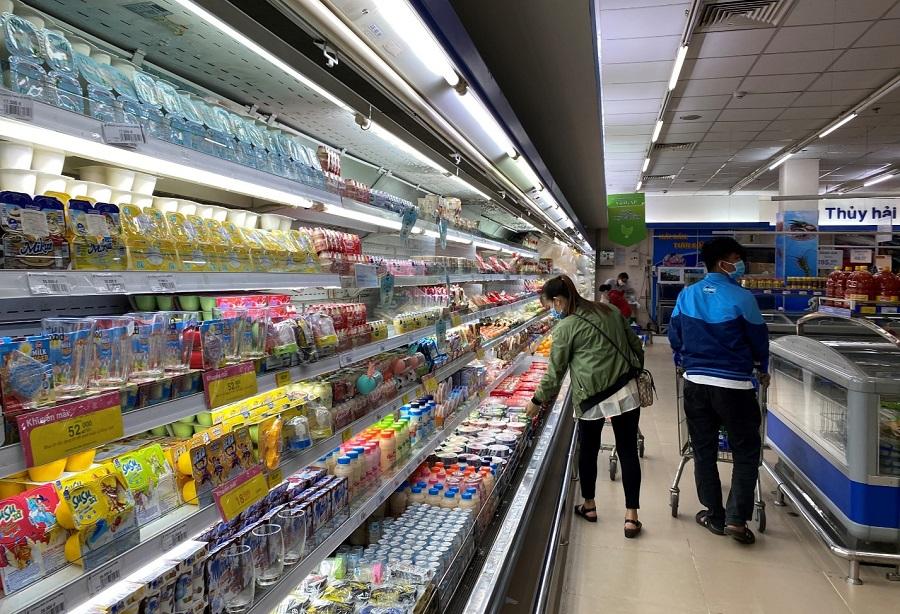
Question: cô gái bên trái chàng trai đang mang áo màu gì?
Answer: cô gái mang áo màu xanh lá